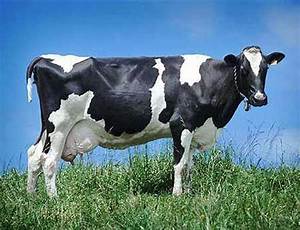
Label: cow